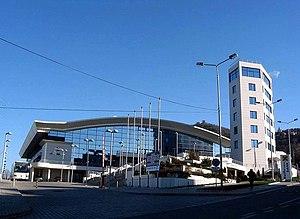
Le Centar Milenjum à Vršac, Voïvodine, Serbie
La 10ᵉ édition du Championnat d'Europe féminin de handball se déroule du 4 au 16 décembre 2012 en Serbie en remplacement des Pays-Bas qui ont renoncé à organiser la compétition.
Le Centar Milenijum est une salle omnisports et une salle polyvalente située à Vršac, en Serbie, dans la province de Voïvodine. Elle sert de stade résident pour le club de basket-ball KK Hemofarm et accueille également des concerts et des spectacles.
Vršac est une ville et une municipalité de Serbie situées dans la province autonome de Voïvodine. Elles font partie du district du Banat méridional. Au recensement de 2011, la ville comptait 35 701 habitants et la municipalité dont elle est le centre 51 217.